Léolo

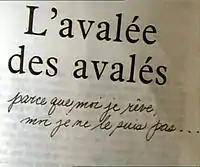
Léolo reads "L'avalée des avalés" by Réjean Ducharme.

Growing up in an apartment with a rat in the bathtub, a turkey and a family obsessed with regular bowel movements, Léolo continues to write. His writings are discovered by the Word Tamer, a reincarnation of Don Quixote, who searches through trash for letters and photographs. Léolo observes a neighbouring young woman named Bianca and imagines her singing to him from a closet, emitting a white light. His grandfather, who Léolo believes attempted to murder him by holding him under a pool, helps her financially and extorts her for sexual favours, revealing her breasts and putting his feet in her mouth. Léolo begins to fantasize about Bianca sexually and discovers masturbation. Meanwhile, his brother Fernand, after being beaten by a bully and having failed a special education class, builds up muscles. Word Tamer, continuously monitoring Léolo's thoughts, reads the boy's hopes about how Fernand's muscles will make them invincible. However, upon being confronted by the bully for the second time, Fernand is overwhelmed with fear and is beaten again while Léolo watches in shock.